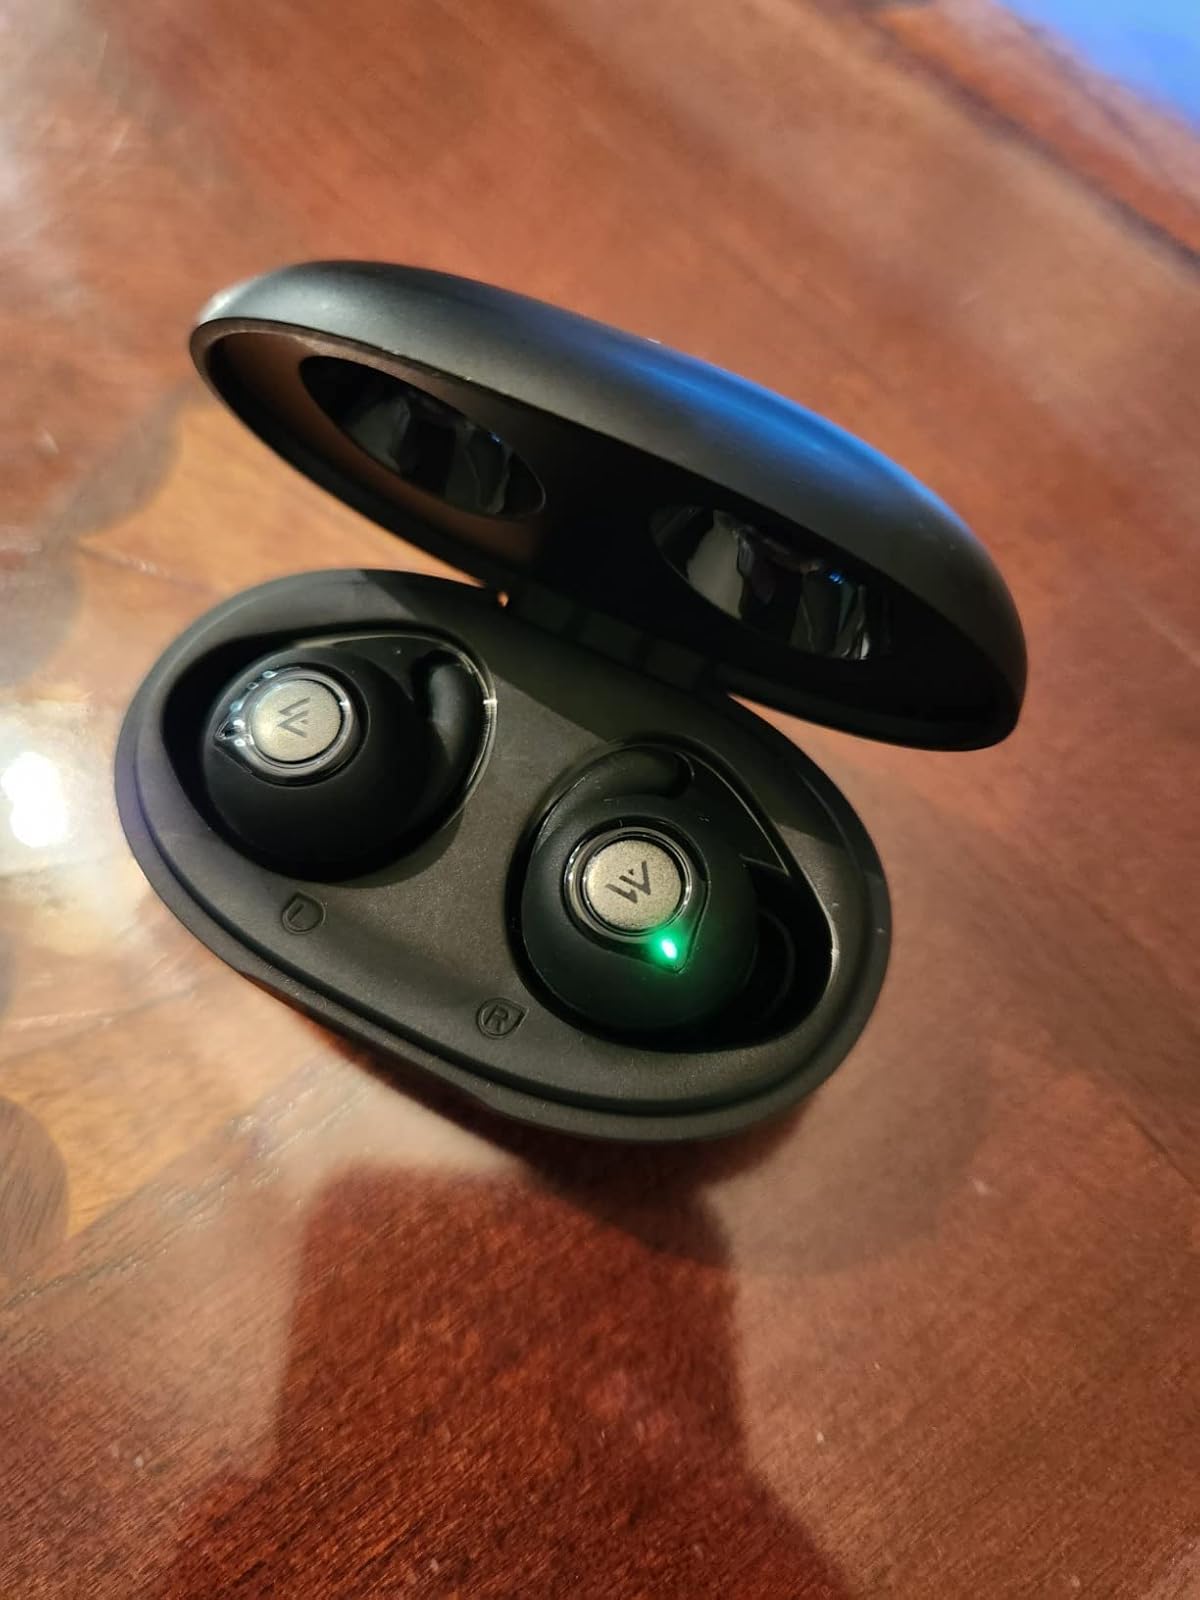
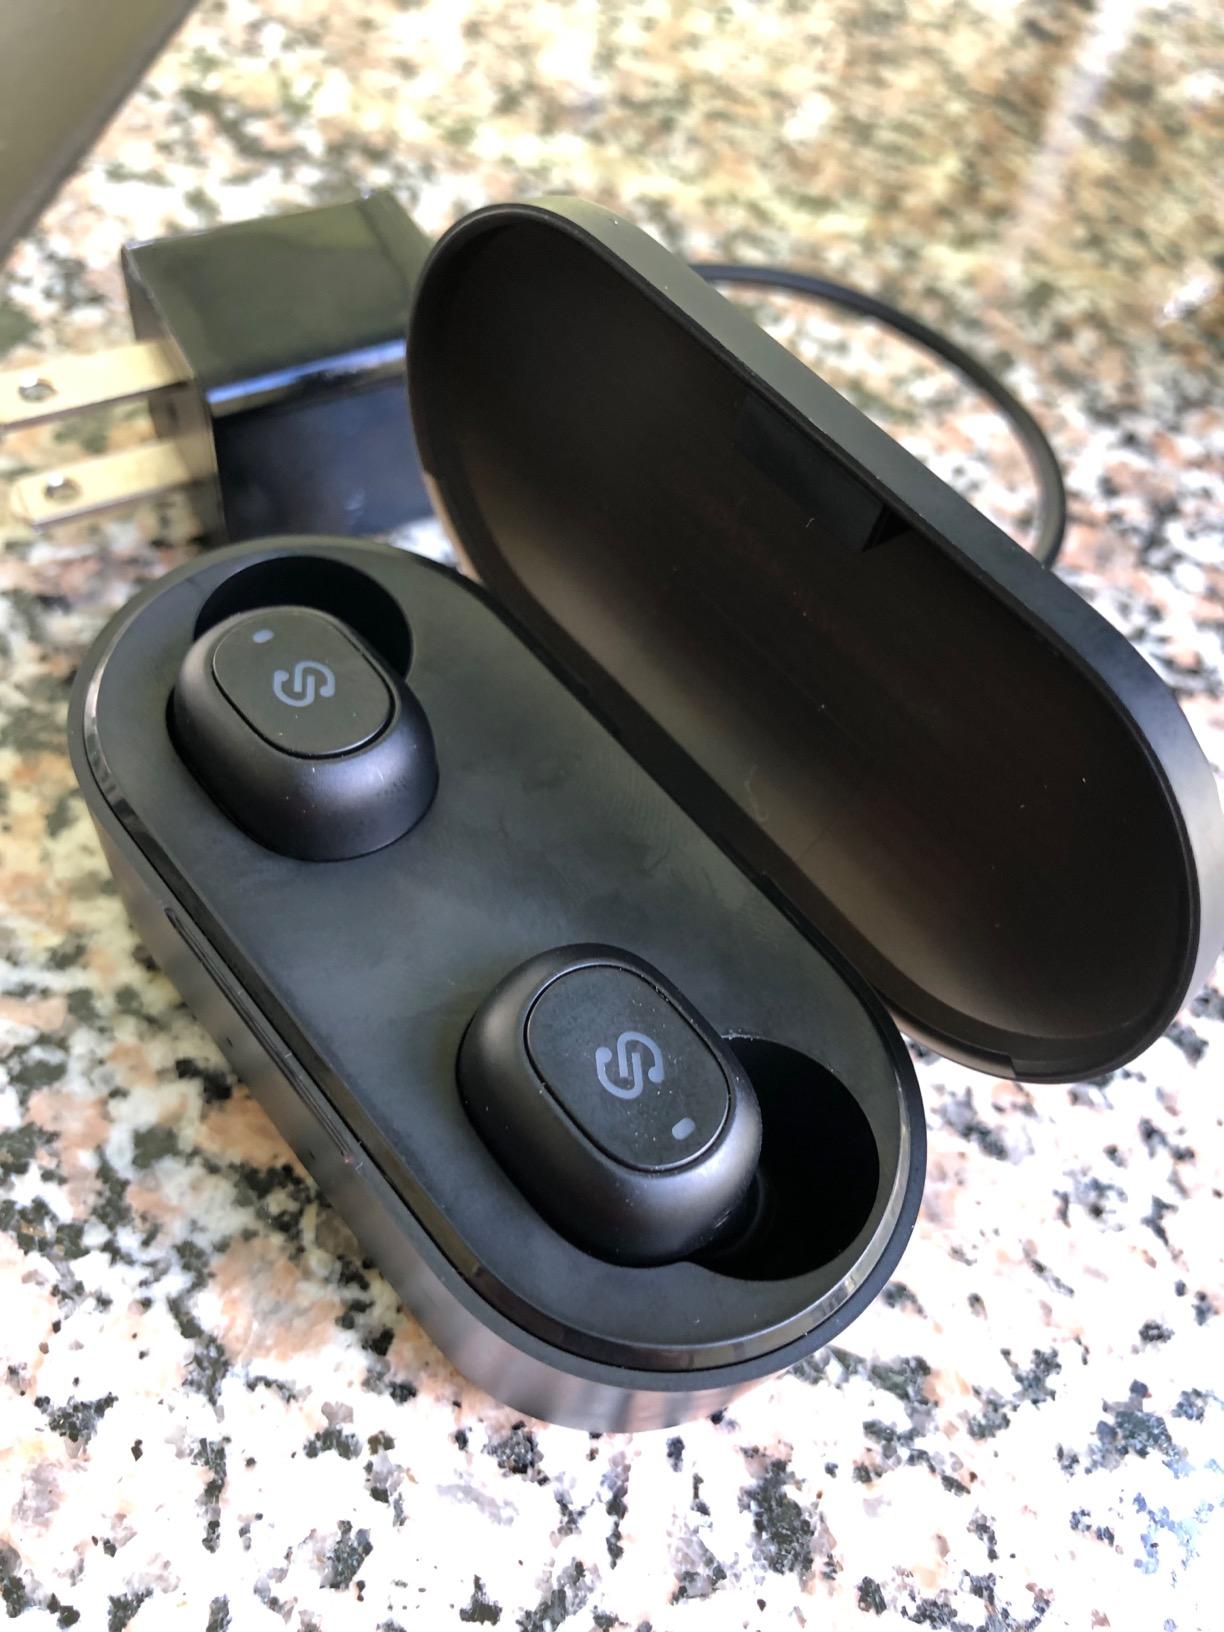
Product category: earbuds
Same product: no